Roger Daltrey

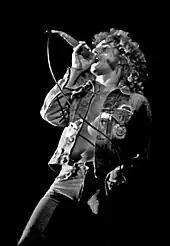
Daltrey singing with the Who in Hamburg, Germany, 1972

The Who's drummer, Keith Moon, died in 1978. The band continued working after his death, but Daltrey thought that new drummer Kenney Jones had been the wrong choice. The Who broke up in 1983 when Townshend felt that he could no longer write for them.